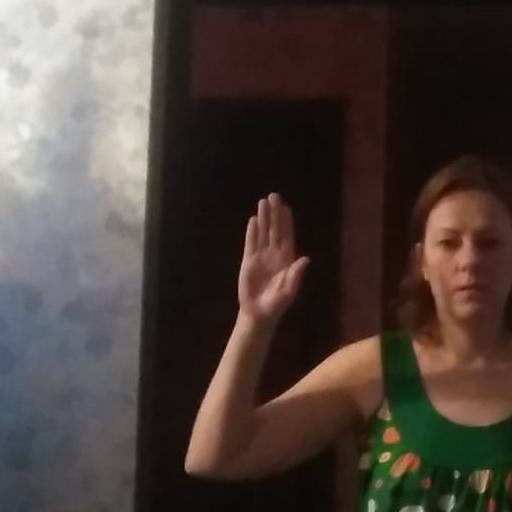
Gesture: stop